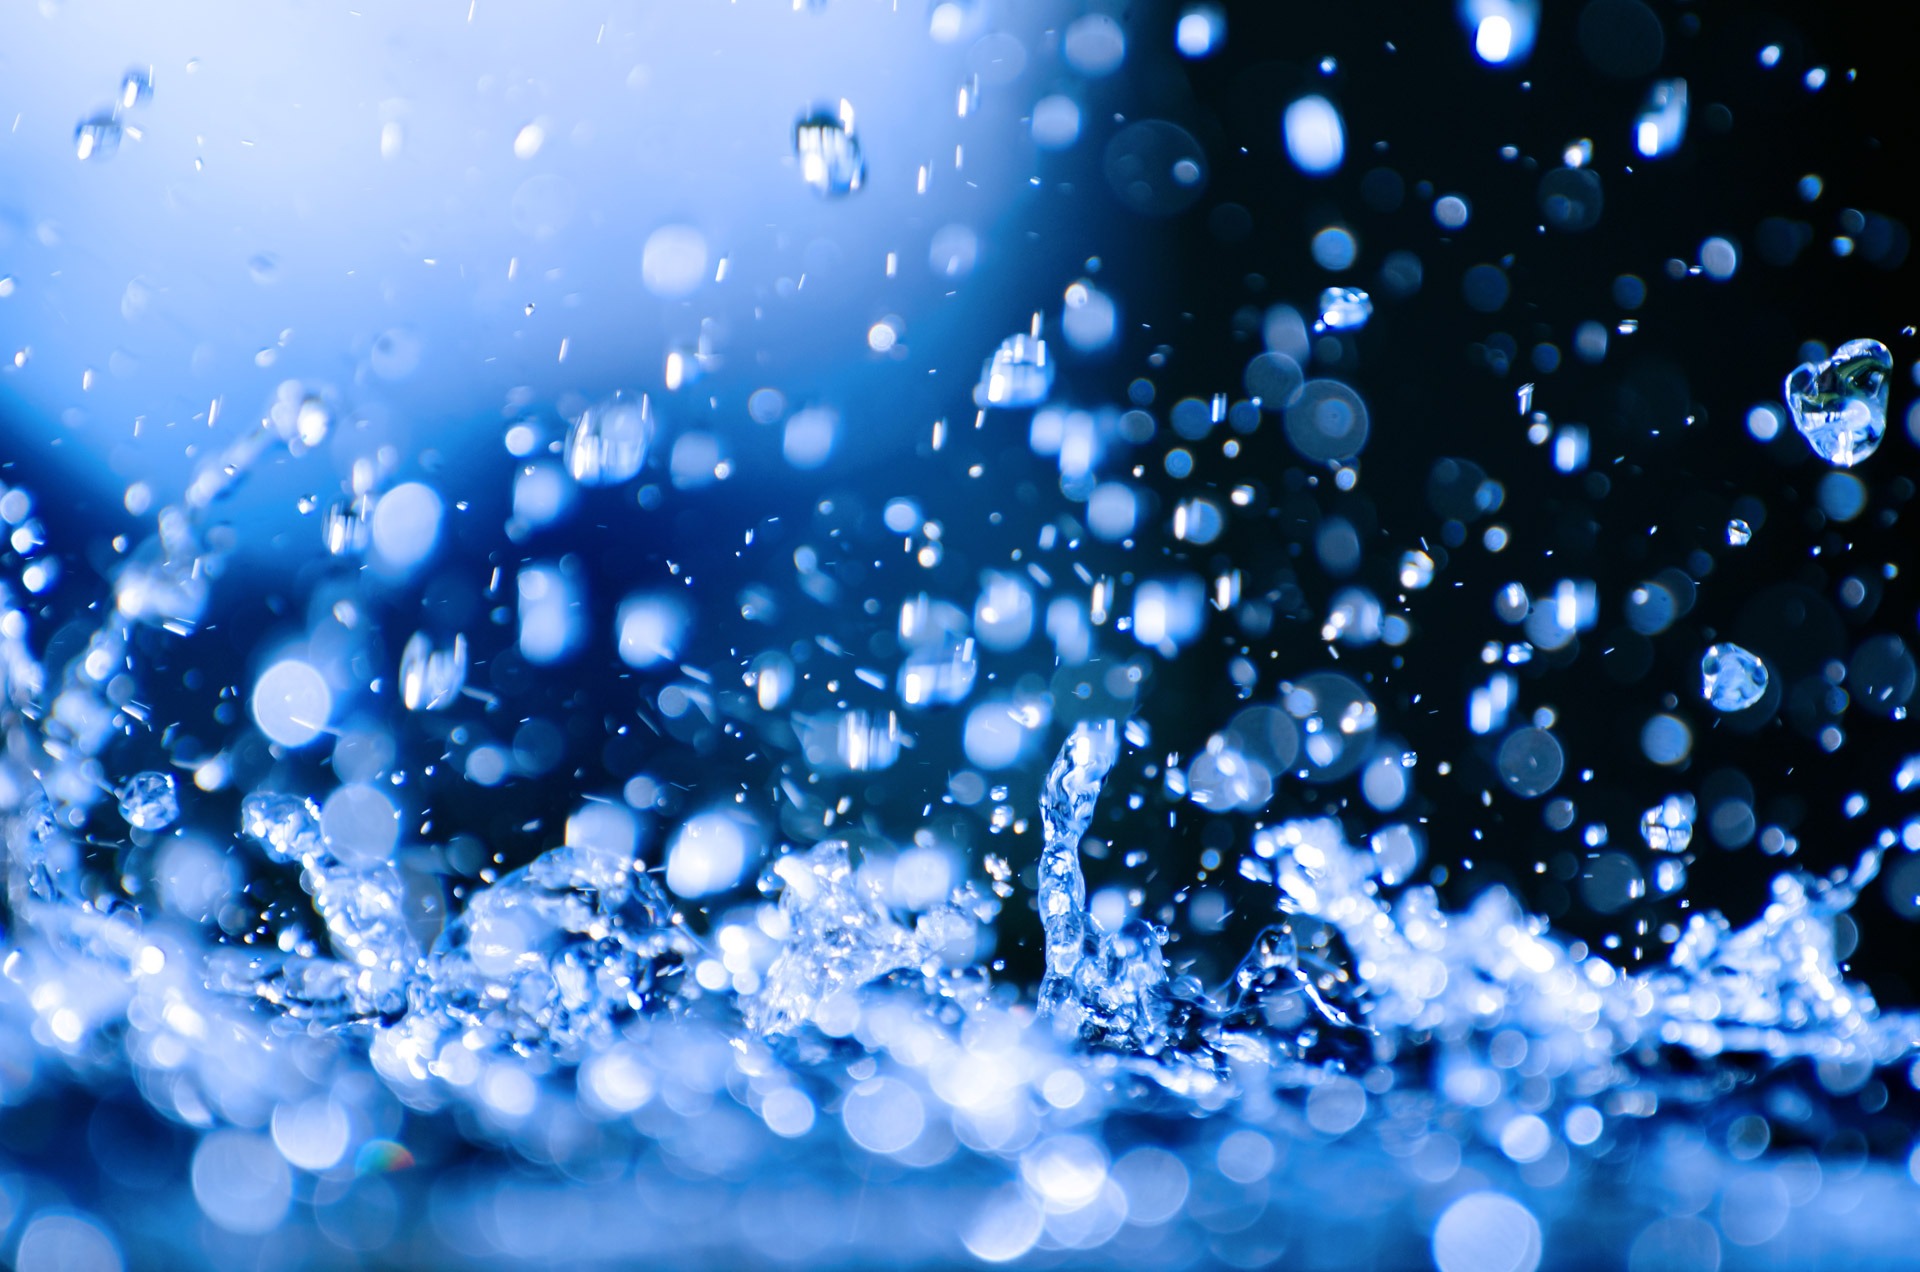
branch, droplet, drop, liquid, abstract, white, rain, water drop, wave, flower, petal, frost, photo, clear, stream, flow, reflection, flowing, spray, color, macro, clean, blue, drip, pouring, falling, close up, crown, transparent, splatter, horizontal, shape, freezing, fluid, nobody, macro photography, computer wallpaper